H.M.S. Parliament

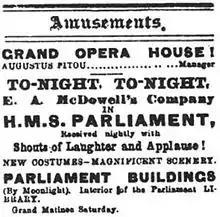
Advertisement published in the "Toronto Globe", 11 May 1880

H.M.S. Parliament, also titled The Lady Who Loved A Government Clerk, is a comic operetta. Published in 1880, it adapted the music of "H.M.S. Pinafore" by Arthur Sullivan to a new libretto by William H. Fuller (who was also the librettist for "The Unspecific Scandal"). The work satirised contemporary Canadian politics, particularly the perceived corruption of Sir John A Macdonald and his government. It was written as a "piece of extravagance" for performance by the Eugene McDowell Comedy Company, an American-led touring group active from 1875 to 1890. The foreword suggested that the show existed only "for the fun of things" rather than any "political proclivities".